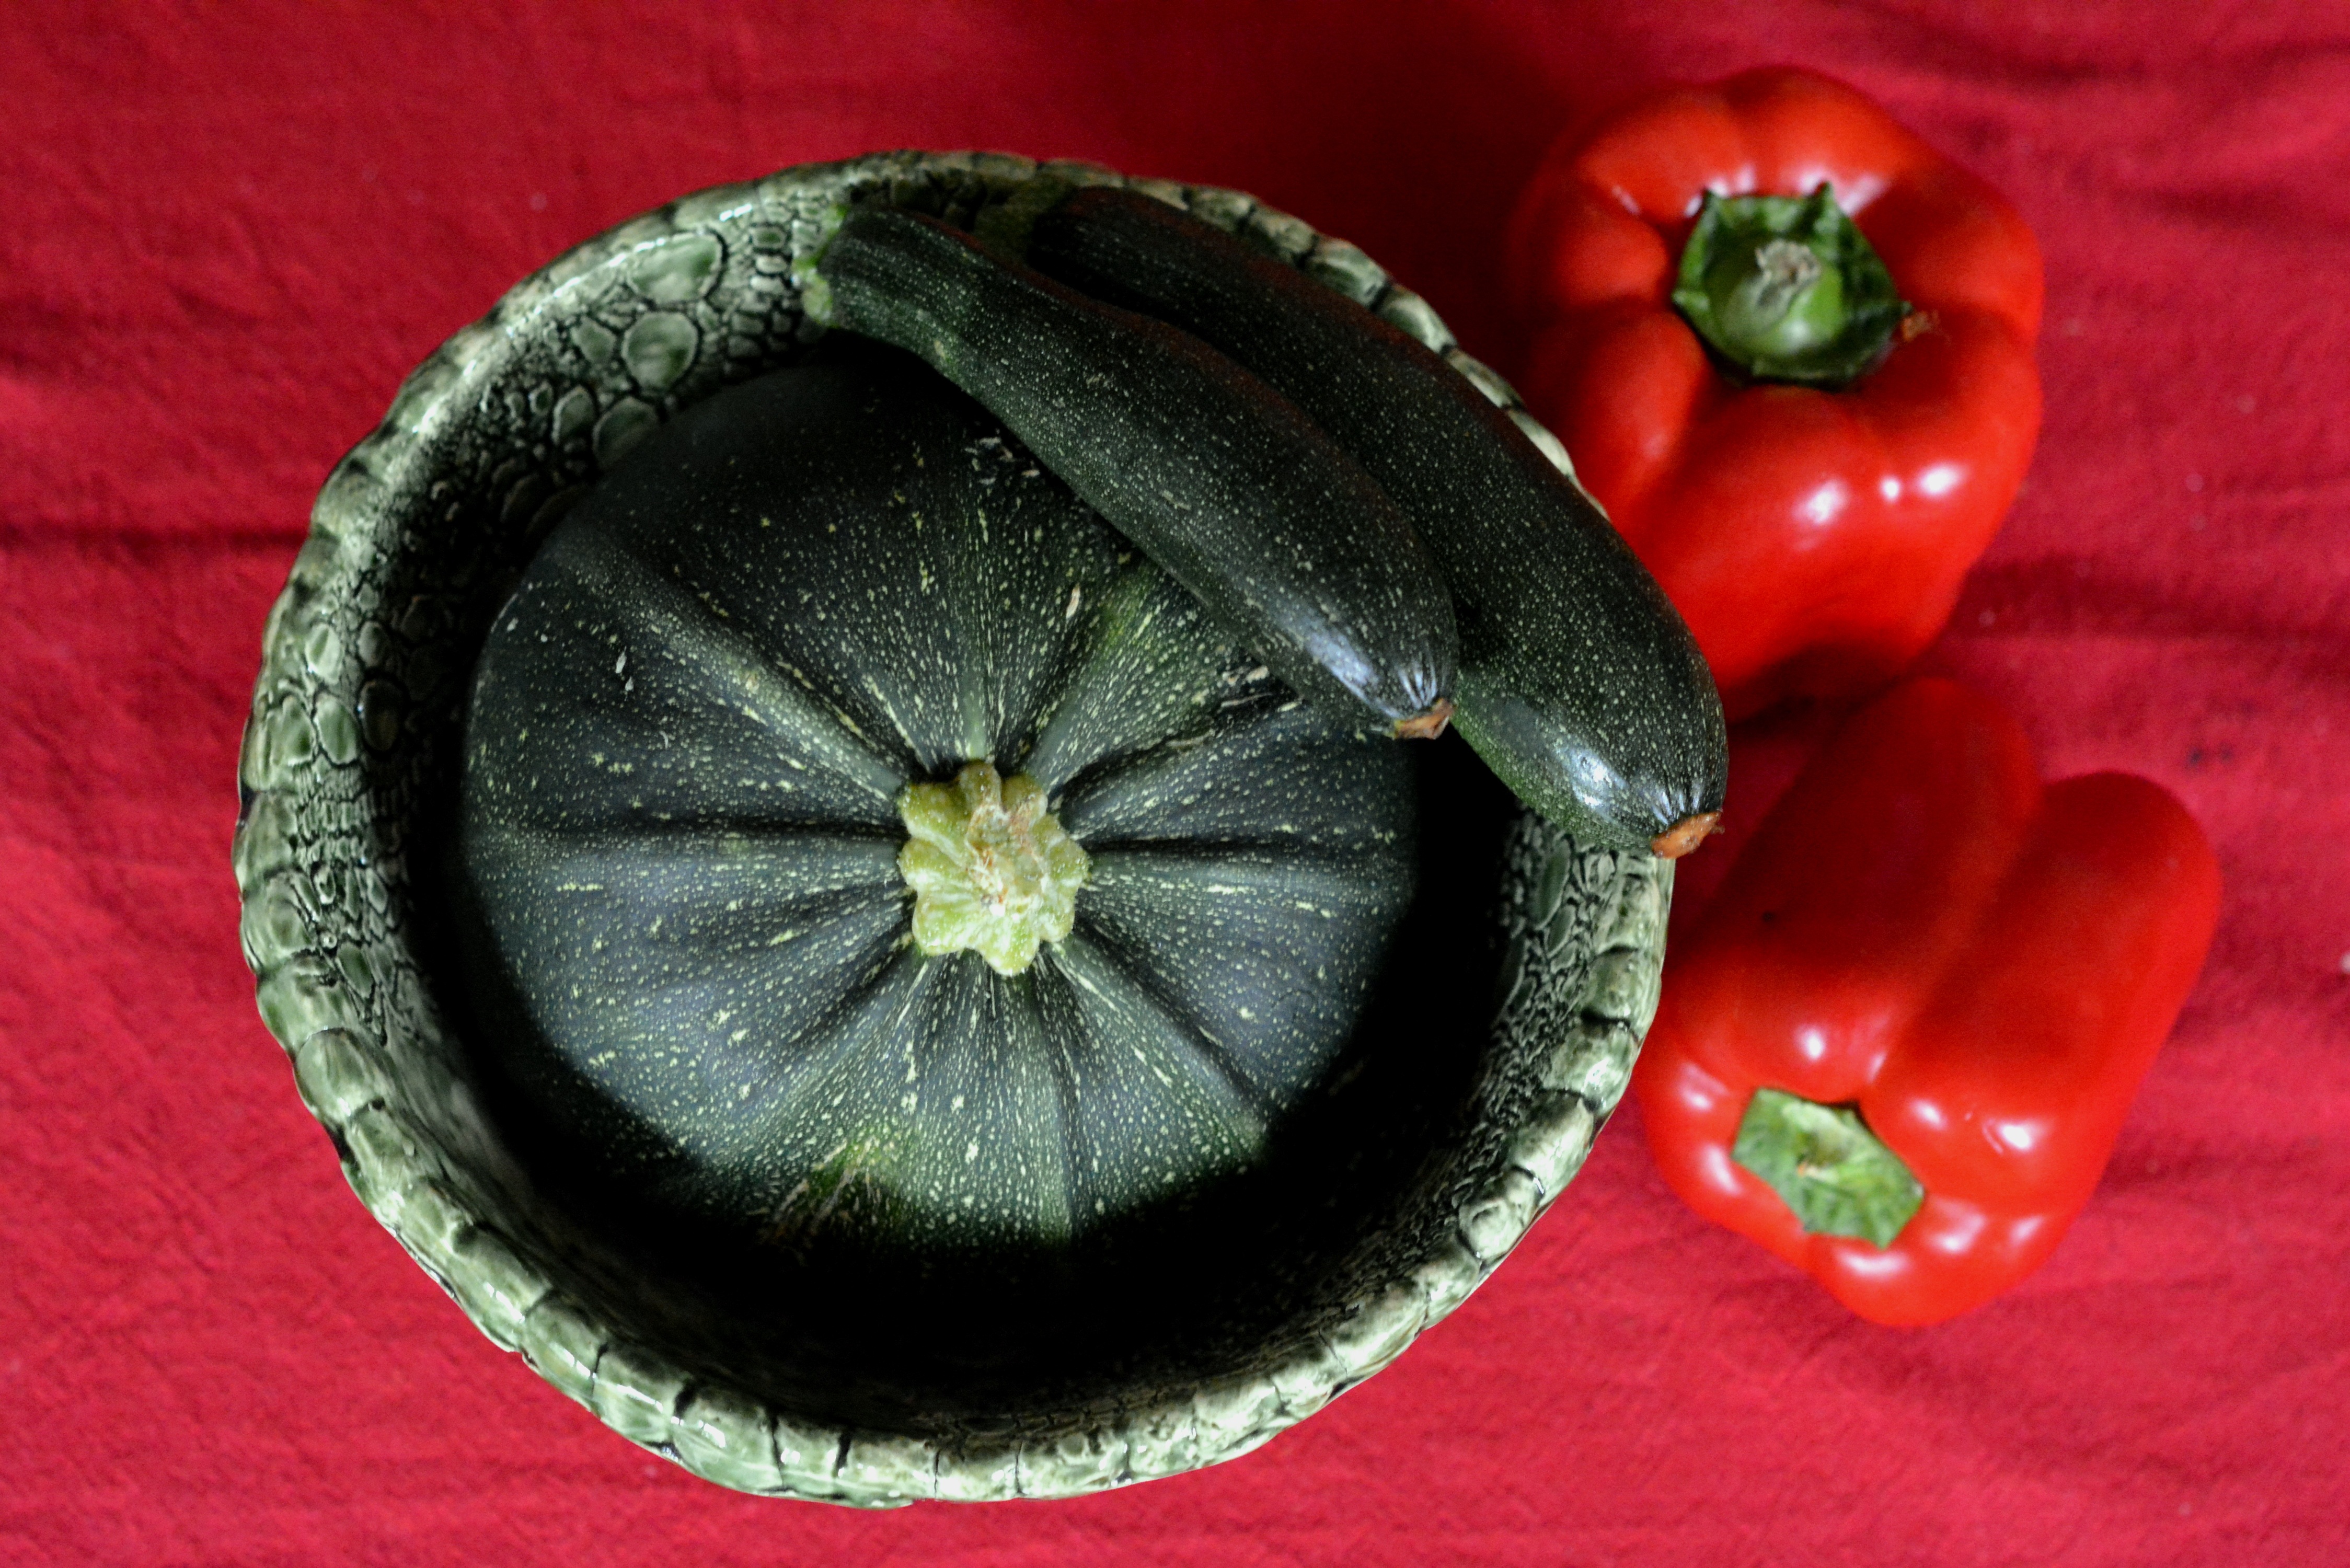
plant, fruit, leaf, flower, food, green, red, produce, vegetable, fresh, eating, vegetables, zucchini, healthy food, macro photography, flowering plant, courgettes, land plant